Gooty

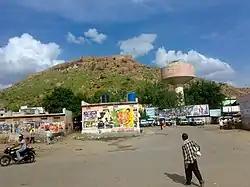
Gooty Fort view from road

Gooty (Telugu: గుత్తి, transliterated as Guththi) is a town in Anantapur district of the Indian state of Andhra Pradesh. It is the headquarters of Gooty mandal in Anantapur revenue division. The town is renowned for the Gooty hill fort.